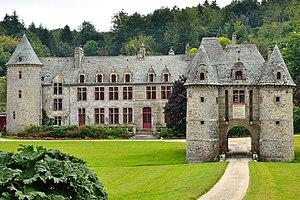
Chateau de Nacqueville, Urville-Nacqueville, Manche, Normandie, France This building is indexed in the Base Mérimée, a database of architectural heritage maintained by the French Ministry of Culture,
Nacqueville est une ancienne commune française du département de la Manche. La commune fusionne en 1964 avec Urville-Hague pour former la nouvelle commune d'Urville-Nacqueville.
Cet article recense de manière non exhaustive les châteaux, maisons fortes, mottes castrales, manoirs, situés dans le département français de la Manche en région Normandie. Il est fait état des inscriptions et classements au titre des monuments historiques.
Urville-Nacqueville est une ancienne commune française, située dans le département de la Manche en région Normandie, peuplée de 2 172 habitants. Elle est issue de la fusion d'Urville-Hague et de Nacqueville, le 1ᵉʳ janvier 1964.